Culture of the Democratic Republic of the Congo

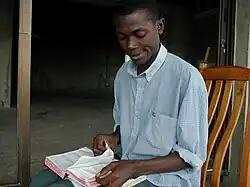
A Congolese Christian.

Christianity has a long history in Congo, dating back to 1484, when the Portuguese arrived and convinced the king and entourage of the Kongo people to convert. In 1506, a Portuguese-supported candidate for kingship, Alfonso I of Kongo won the throne. Alfonso (the Kongo royal family had begun to take on Portuguese names), established relations with the Vatican. More widespread conversion occurred during the Belgian colonial era. Christianity varies in its forms, and is in some ways surprisingly similar to native beliefs.